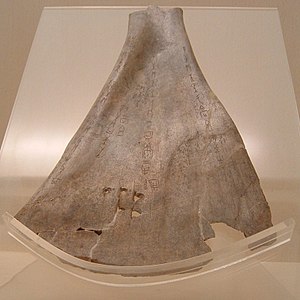
Anyang (Henan) / Historie
Eksempel på orakelben med orakelskrift
Anyang er en kinesisk by på præfekturniveau i provinsen Henan i det centrale Kina og ligger nær Den gule flod. Præfekturet har et areal på 7,355 km² og en befolkning på 5.250.000 mennesker.